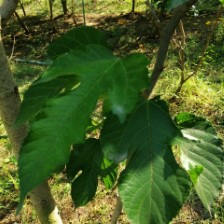
Variety: RedKing